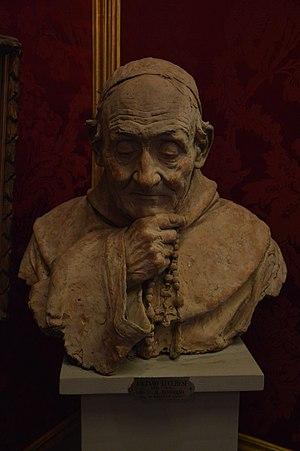
Urbano Lucchesi est un sculpteur italien qui a été actif de la deuxième moitié du XIXᵉ et au début du XXᵉ siècle.